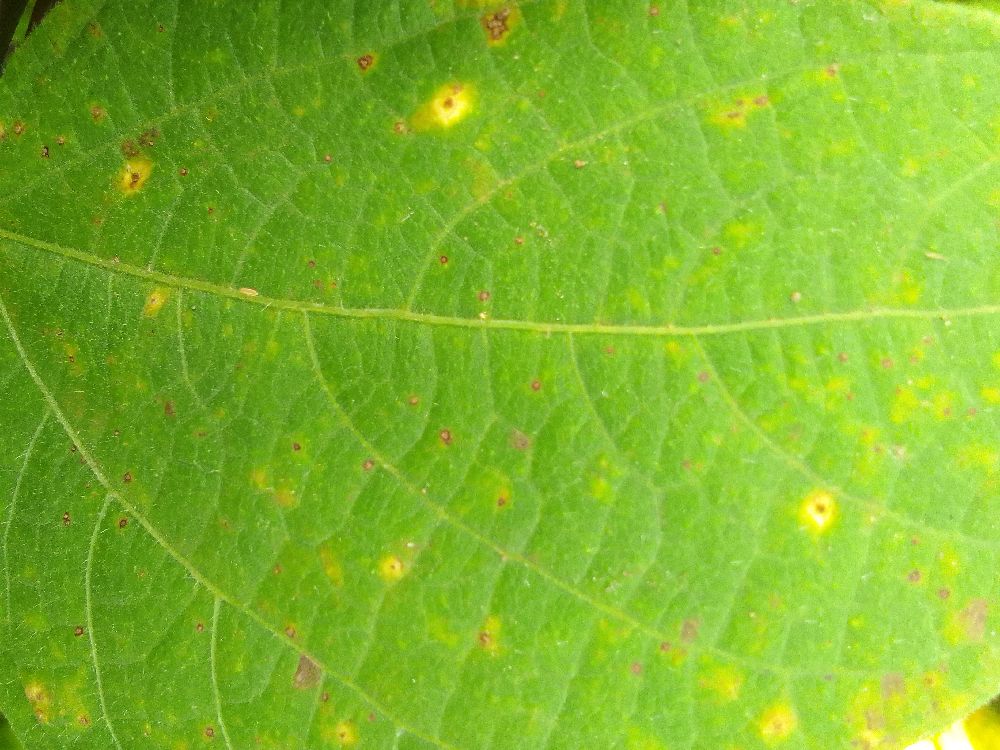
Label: rust